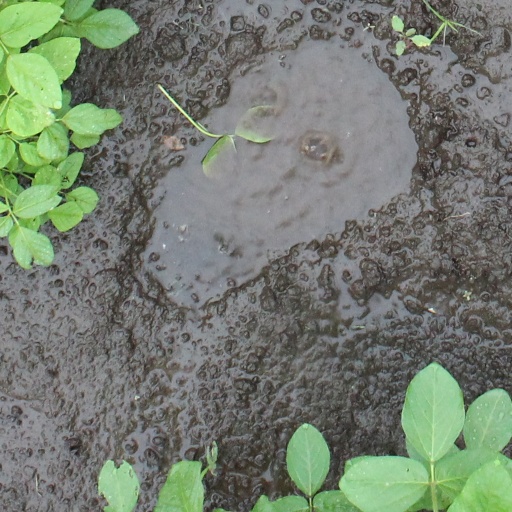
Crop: soybean